Formia–Gaeta railway station

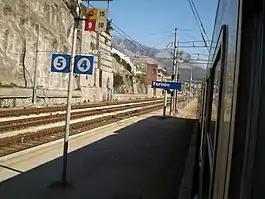
View from a passing train

Formia's passenger building is a large structure made up of several conjoined sections, ranging from one to three storeys in height. The ground floor level of the central section is faced with marble and has five arched entrances. The upper levels of that section, and the other sections, are painted an off white colour.